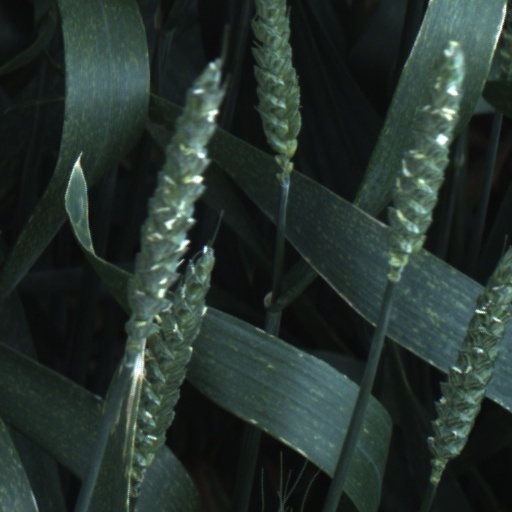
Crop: wheat